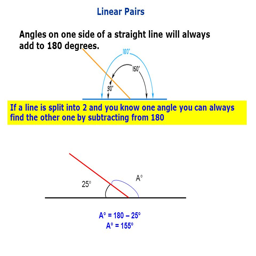
angles on side of a straight line will always add to degrees .